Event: Ecuador Earthquake
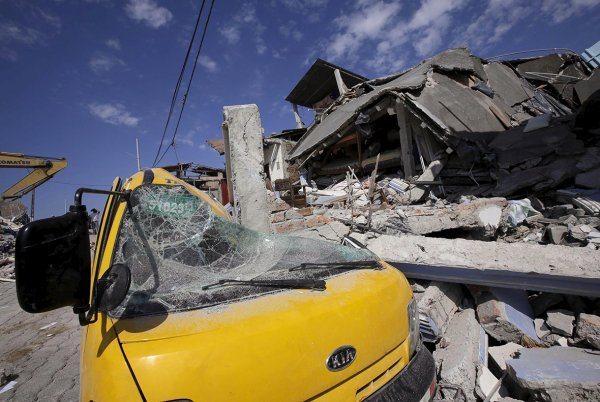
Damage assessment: damage